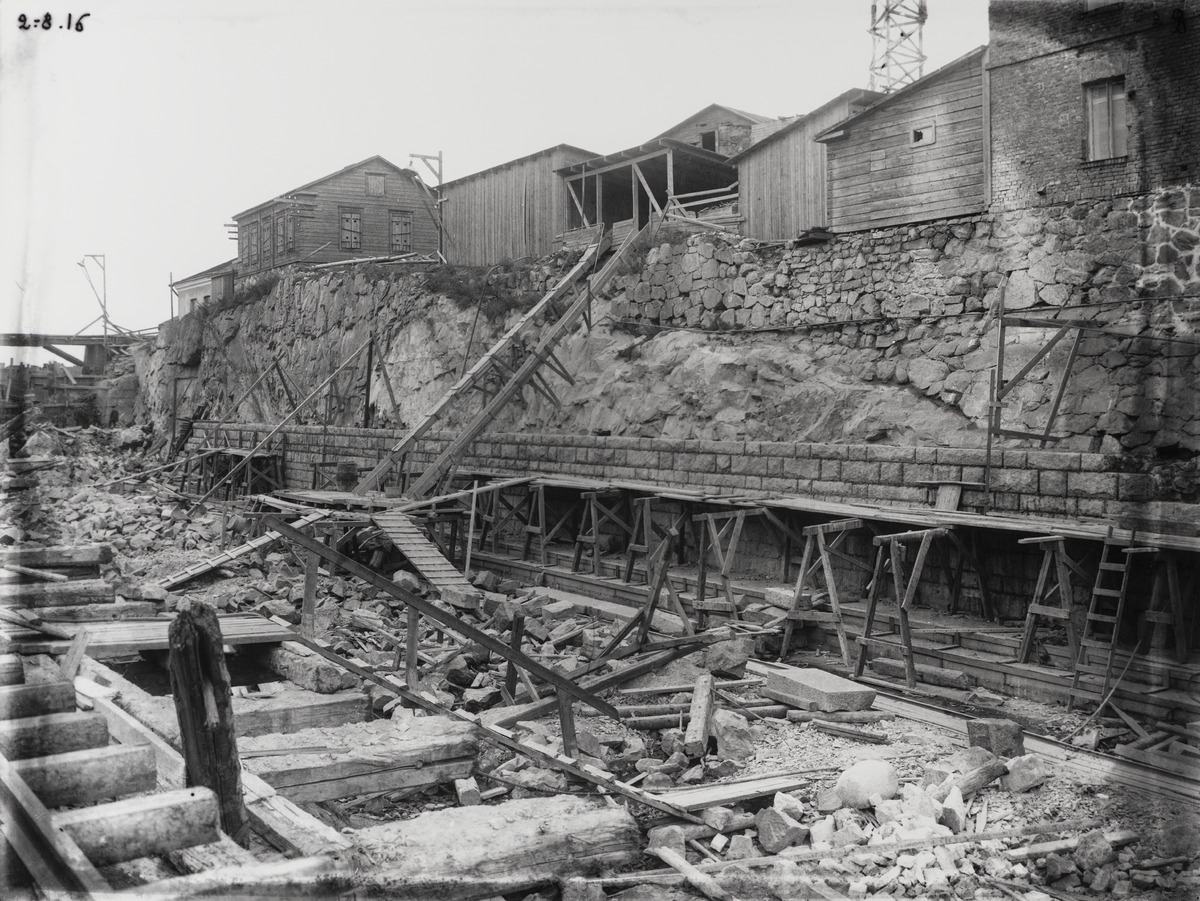
Viaporin (nykyinen Suomenlinna) laivatelakka, Susisaari
sisällön kuvaus: Viaporin (nykyinen Suomenlinna) laivatelakka, Susisaari. Telakka-altaan rakennustöitä. mustavalkoinen
Ajankohta: kuvausaika 02.08.1916
Paikka: Suomi, Uusimaa, Helsinki, Suomenlinna Helsinki, Susisaari
Aiheet: saaret, telakat, linnoitukset, altaat, rakentaminen, tiilirakennukset, puurakennukset, telineet, muuraus